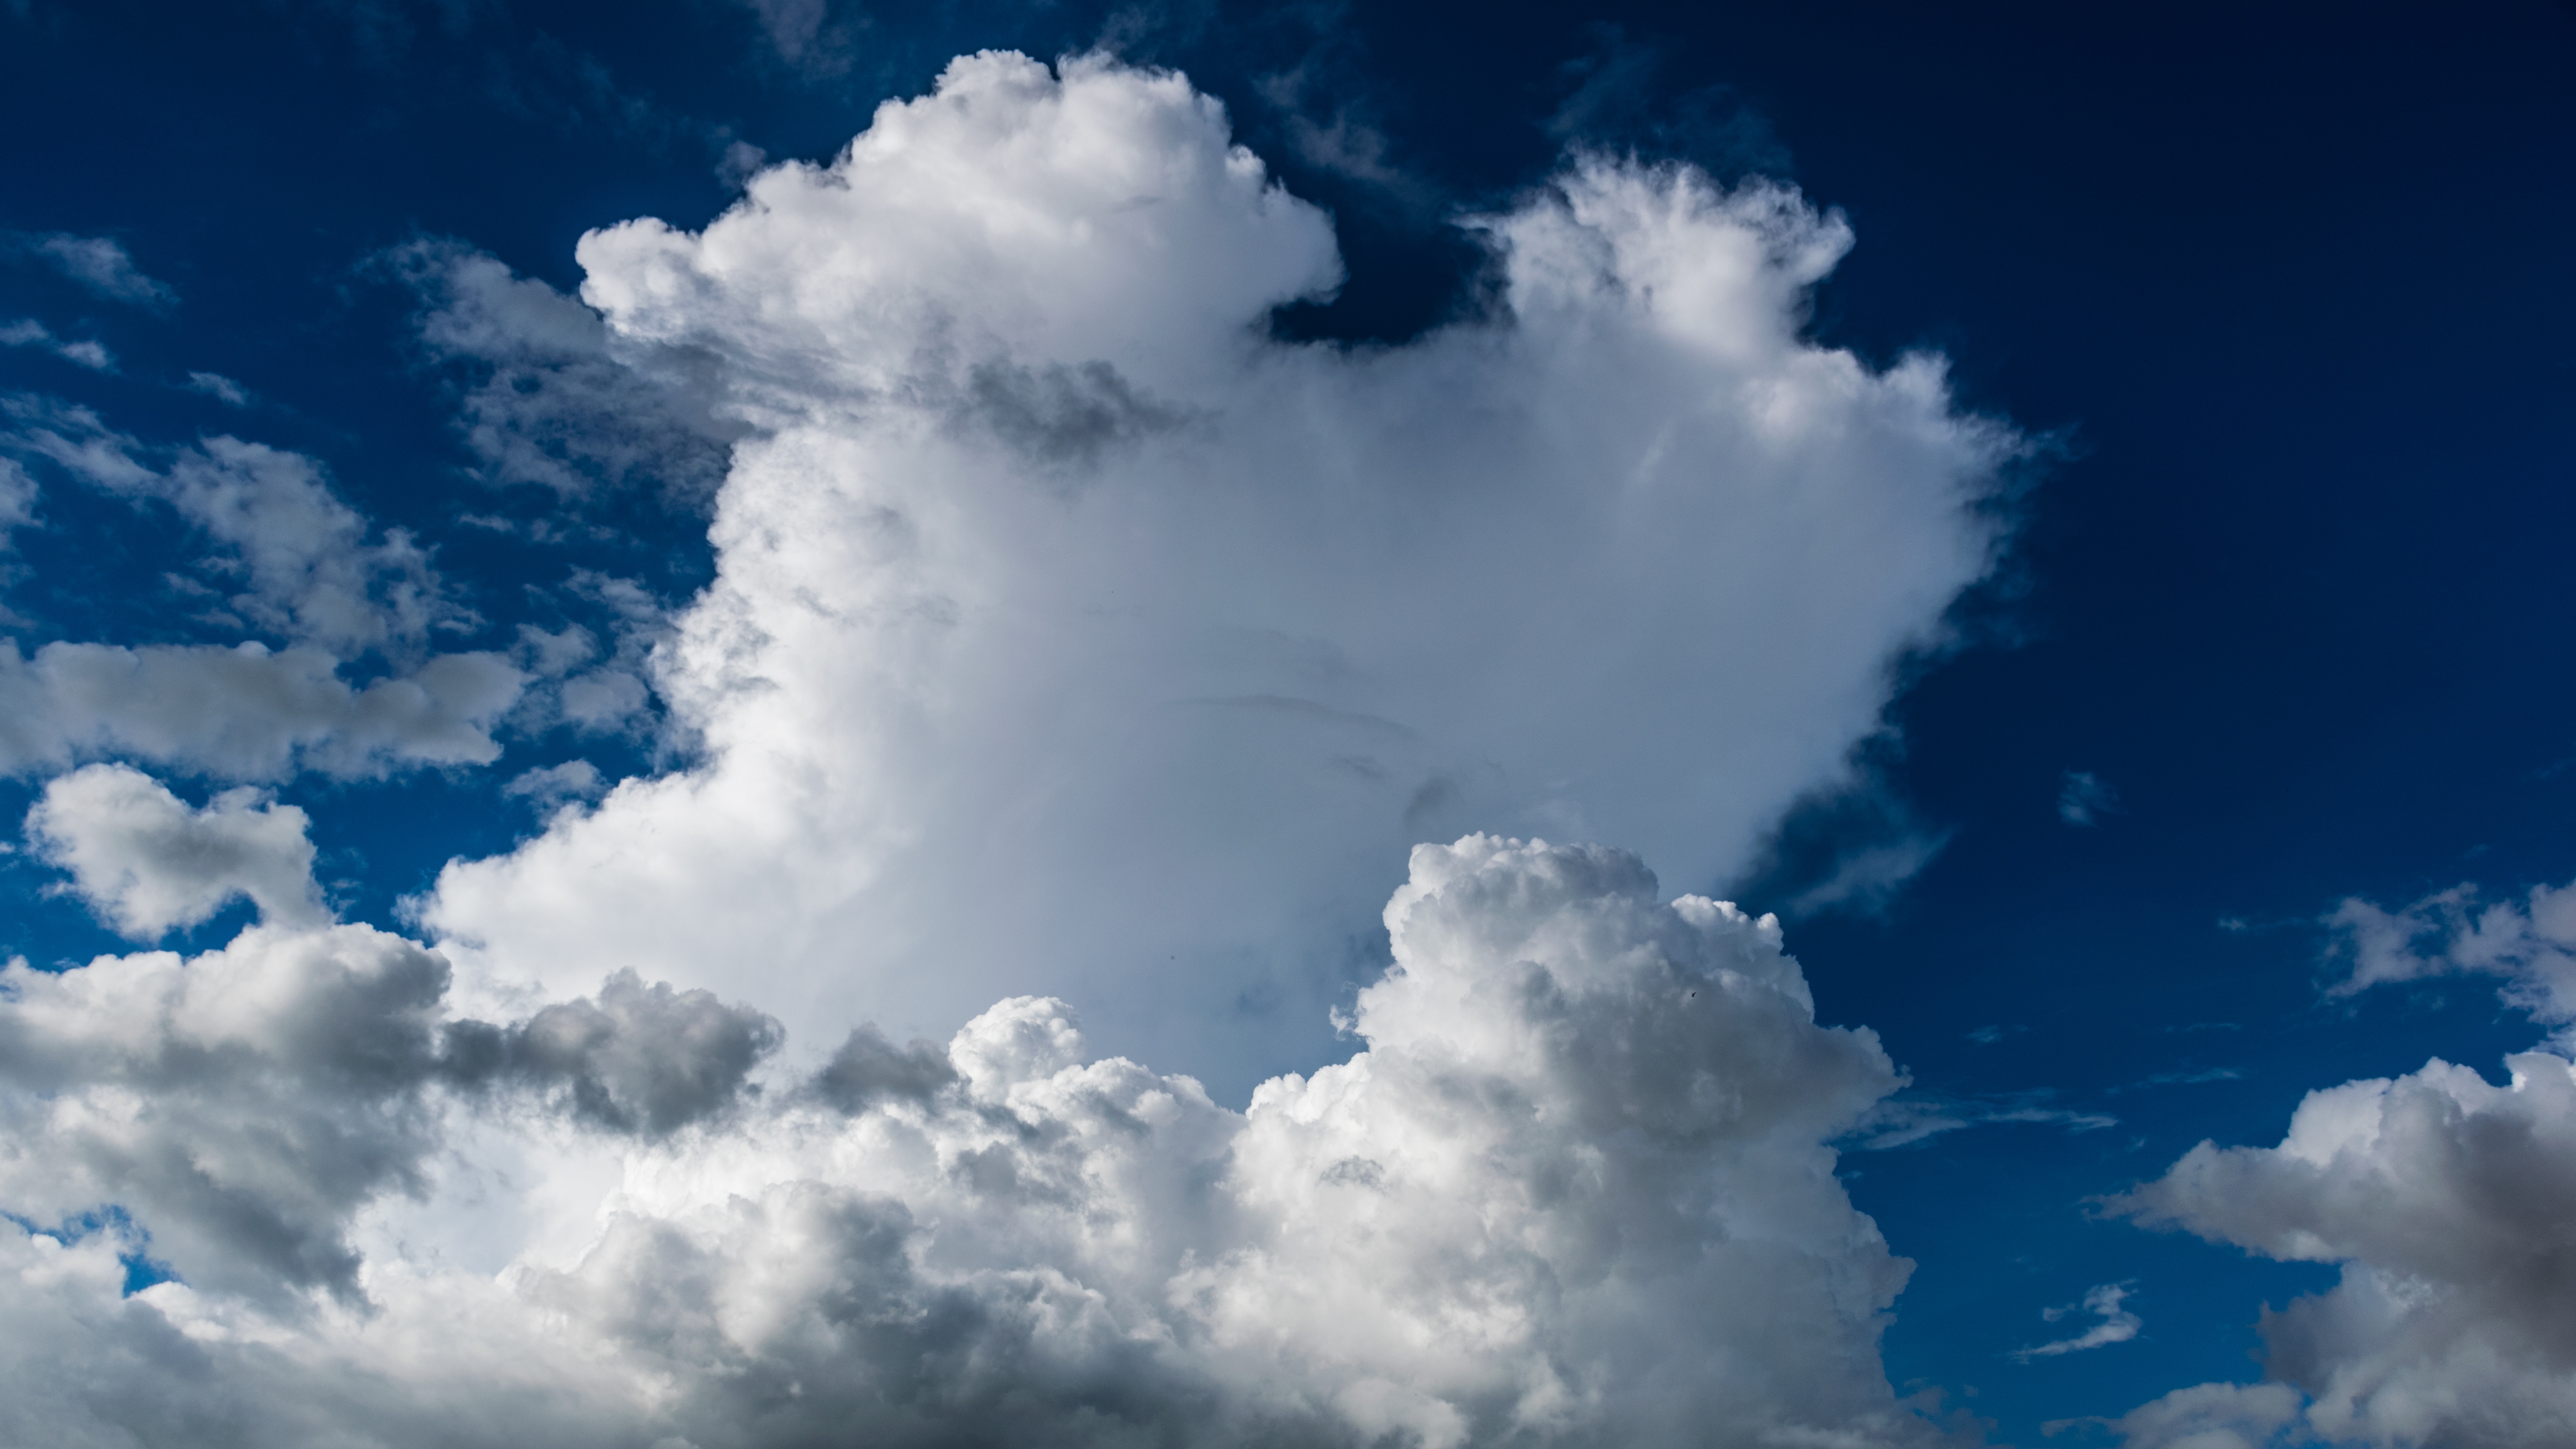
nature, horizon, cloud, sky, skyline, sunlight, cloudy, atmosphere, daytime, weather, cumulus, overcast, blue sky, skies, clouds, lovers, beautiful, skyporn, cloudporn, crazyclouds, gloomy, lookup, photooftheday, meteorological phenomenon, instagood, instacloud, instasky, epicsky, skyback, insta, iskyhub, atmosphere of earth